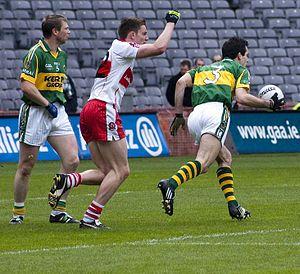
Tomás Ó Sé est un joueur de football gaélique jouant pour le club de An Ghaeltacht GAA et le Comté de Kerry. Il exerce la profession d’enseignant. Ses deux frères Darragh Ó Sé et Marc Ó Sé jouent eux aussi dans l’équipe du Comté de Kerry. Ils sont les neveux du célèbre entraineur Páidí Ó Sé.
Tom O'Sullivan, né le 15 novembre 1978, est un joueur de football gaélique irlandais jouant pour le club de Rathmore GAA et pour le Comté de Kerry au poste d’arrière gauche.